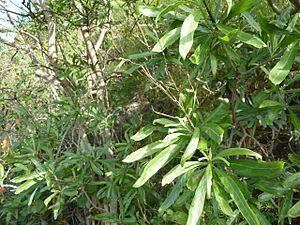
Convolvulus floridus est une espèce de plantes de la famille des Convolvulaceae, endémique des îles Canaries.